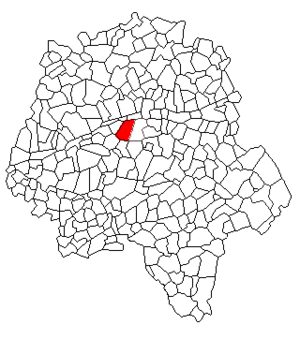
Situation géographique de la commune de Ballan-Miré dans le département d'Indre-et-Loire
Ballan-Miré est une commune française de la région Centre-Val de Loire située dans le département d'Indre-et-Loire, au sud-ouest de Tours. D'une superficie de 26,16 km², la commune fait partie de la Métropole de Tours, dans le canton de Ballan-Miré. En 2009, elle comptait 8 152 habitants, répartis entre le bourg et l'ensemble des hameaux.